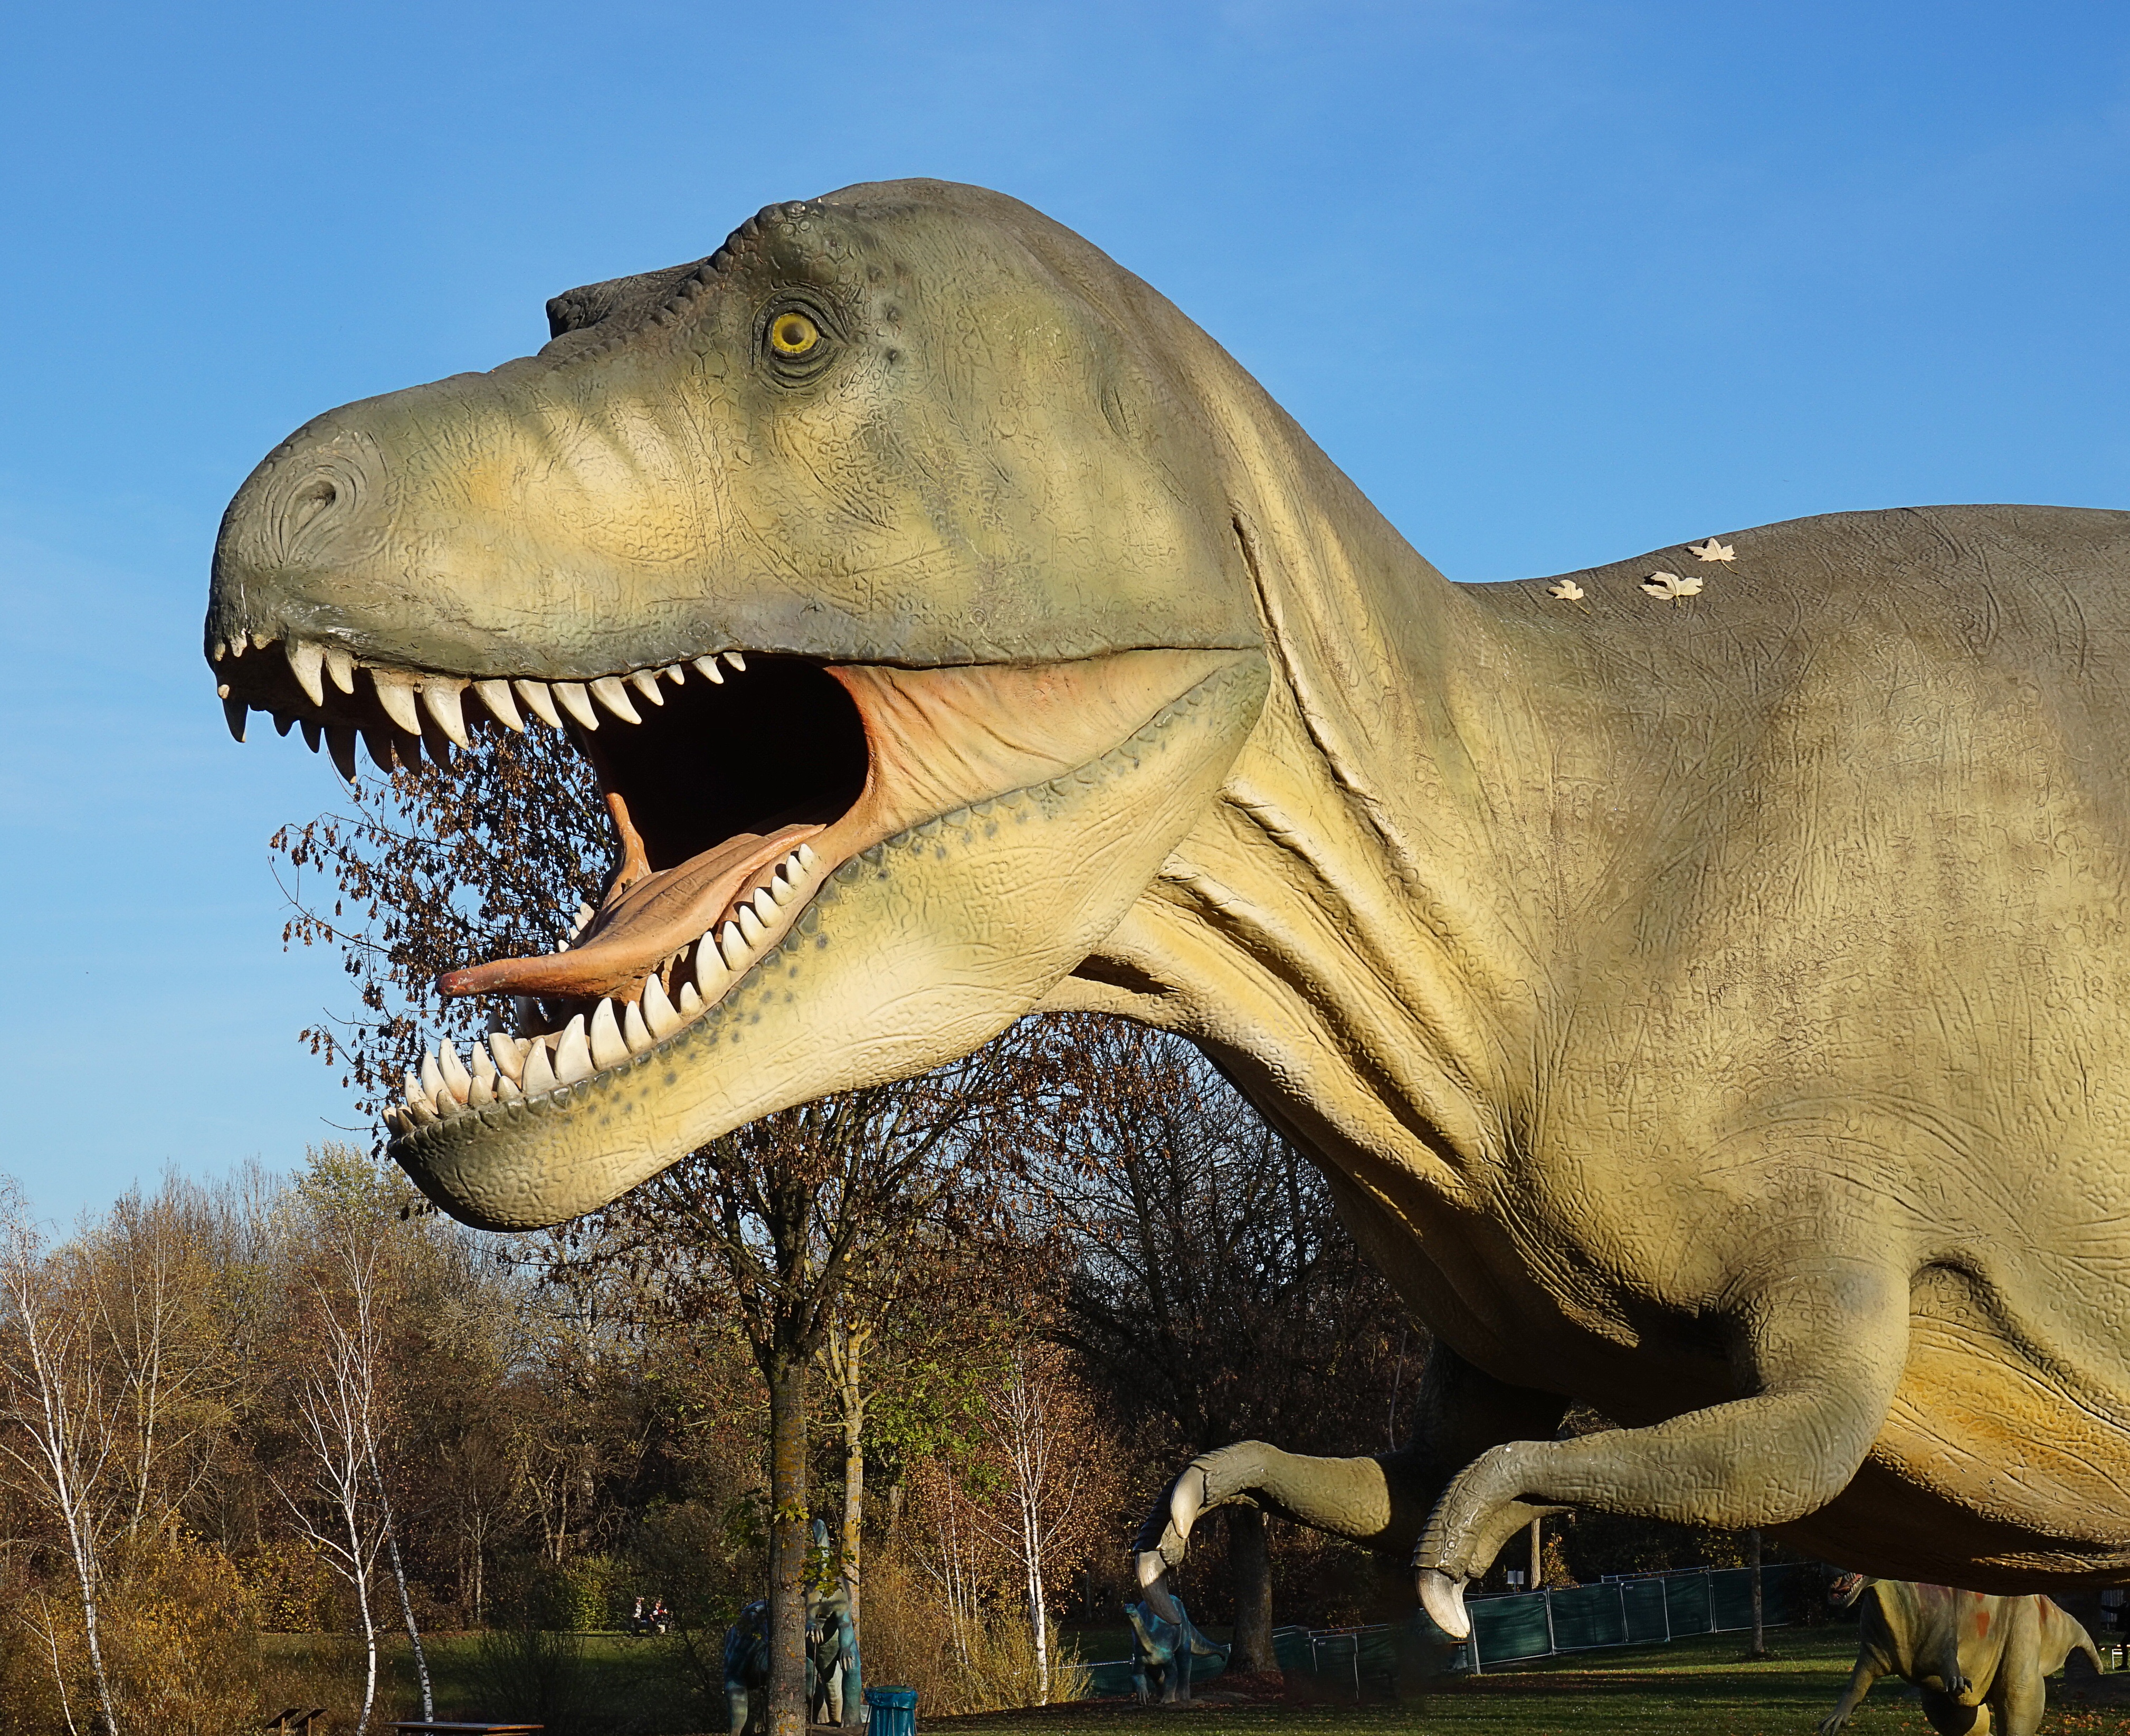
nature, wildlife, museum, reptile, fauna, lizard, bone, science, evolution, skeleton, exhibit, replica, dinosaur, prehistoric, paleontology, tyrannosaurus, carnivores, dino, jurassic park, urtier, prehistoric times, hagbard, giant lizard, carnivorous dinosaurs